How to Succeed in Business Without Really Trying (film)

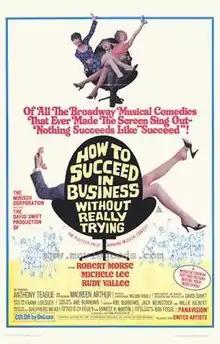
Theatrical release poster

How to Succeed in Business Without Really Trying is a 1967 American romantic musical comedy-drama film based on the 1961 stage musical of the same name, which in turn was based on Shepherd Mead's 1952 book. The film was produced by United Artists and directed by David Swift, with original staging by Bob Fosse.